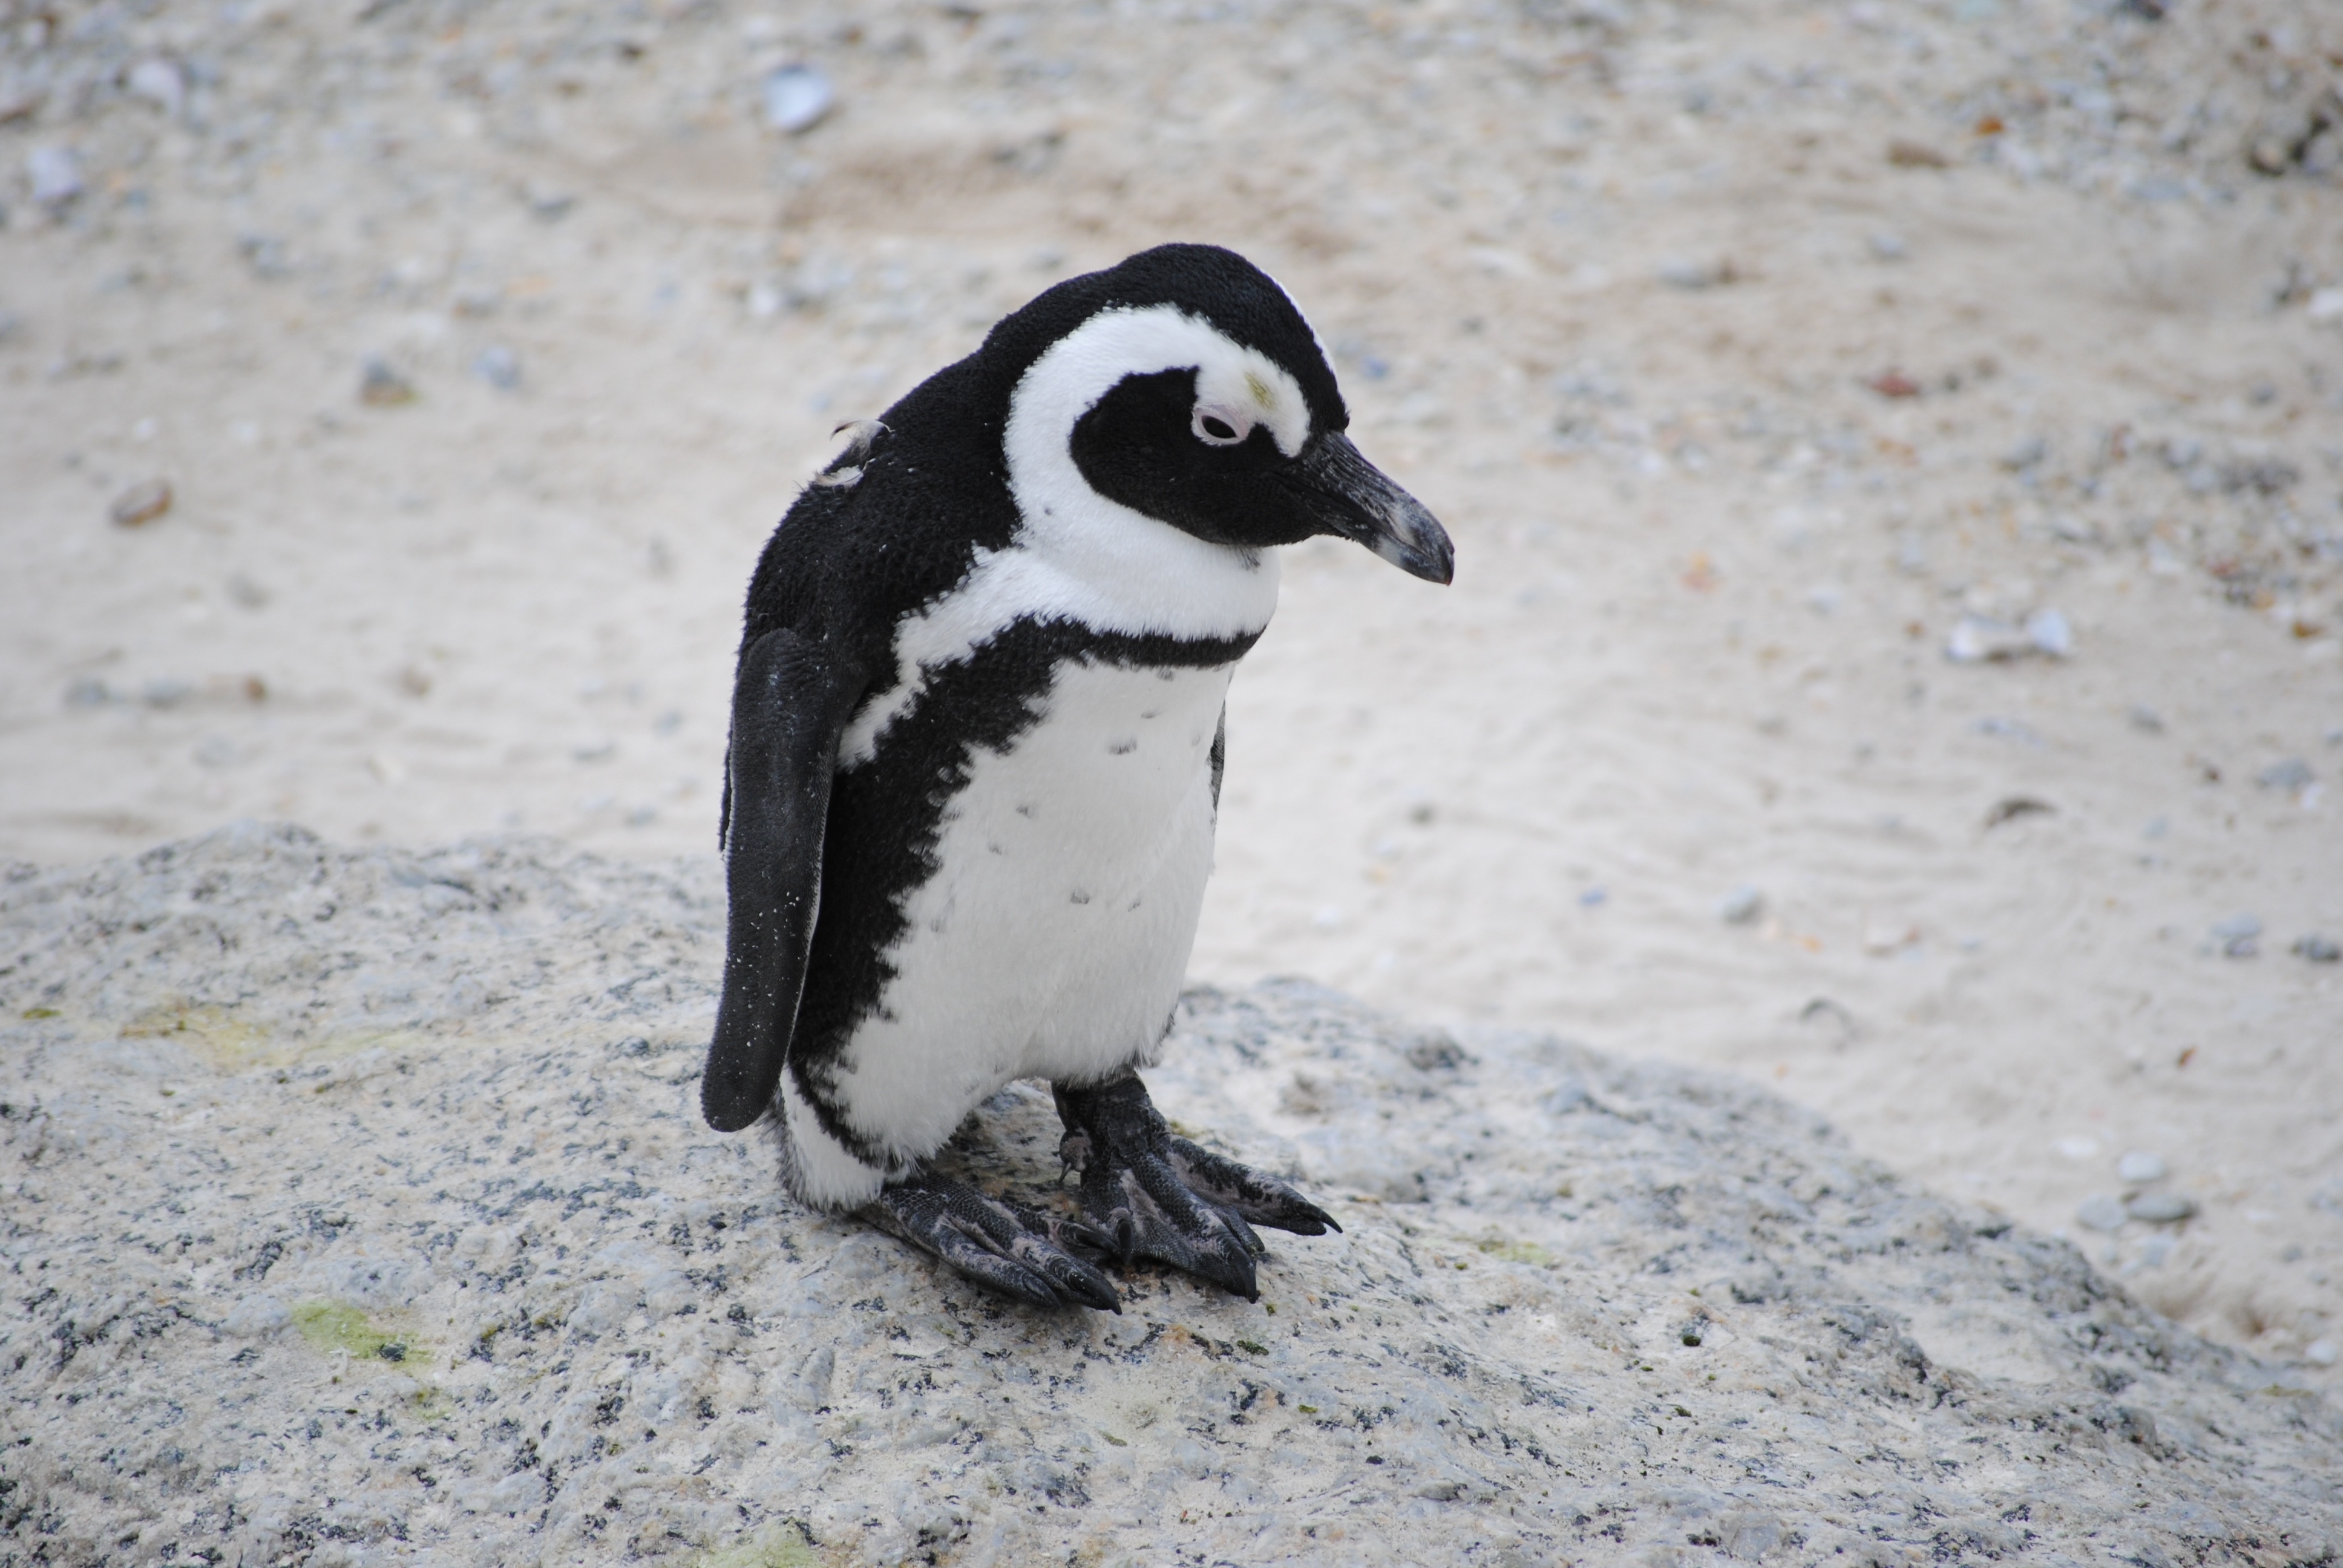
beach, bird, wildlife, beak, africa, freeze, fauna, penguin, close up, vertebrate, tired, south africa, cape town, flightless bird